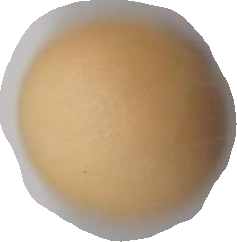
Variety: Dega